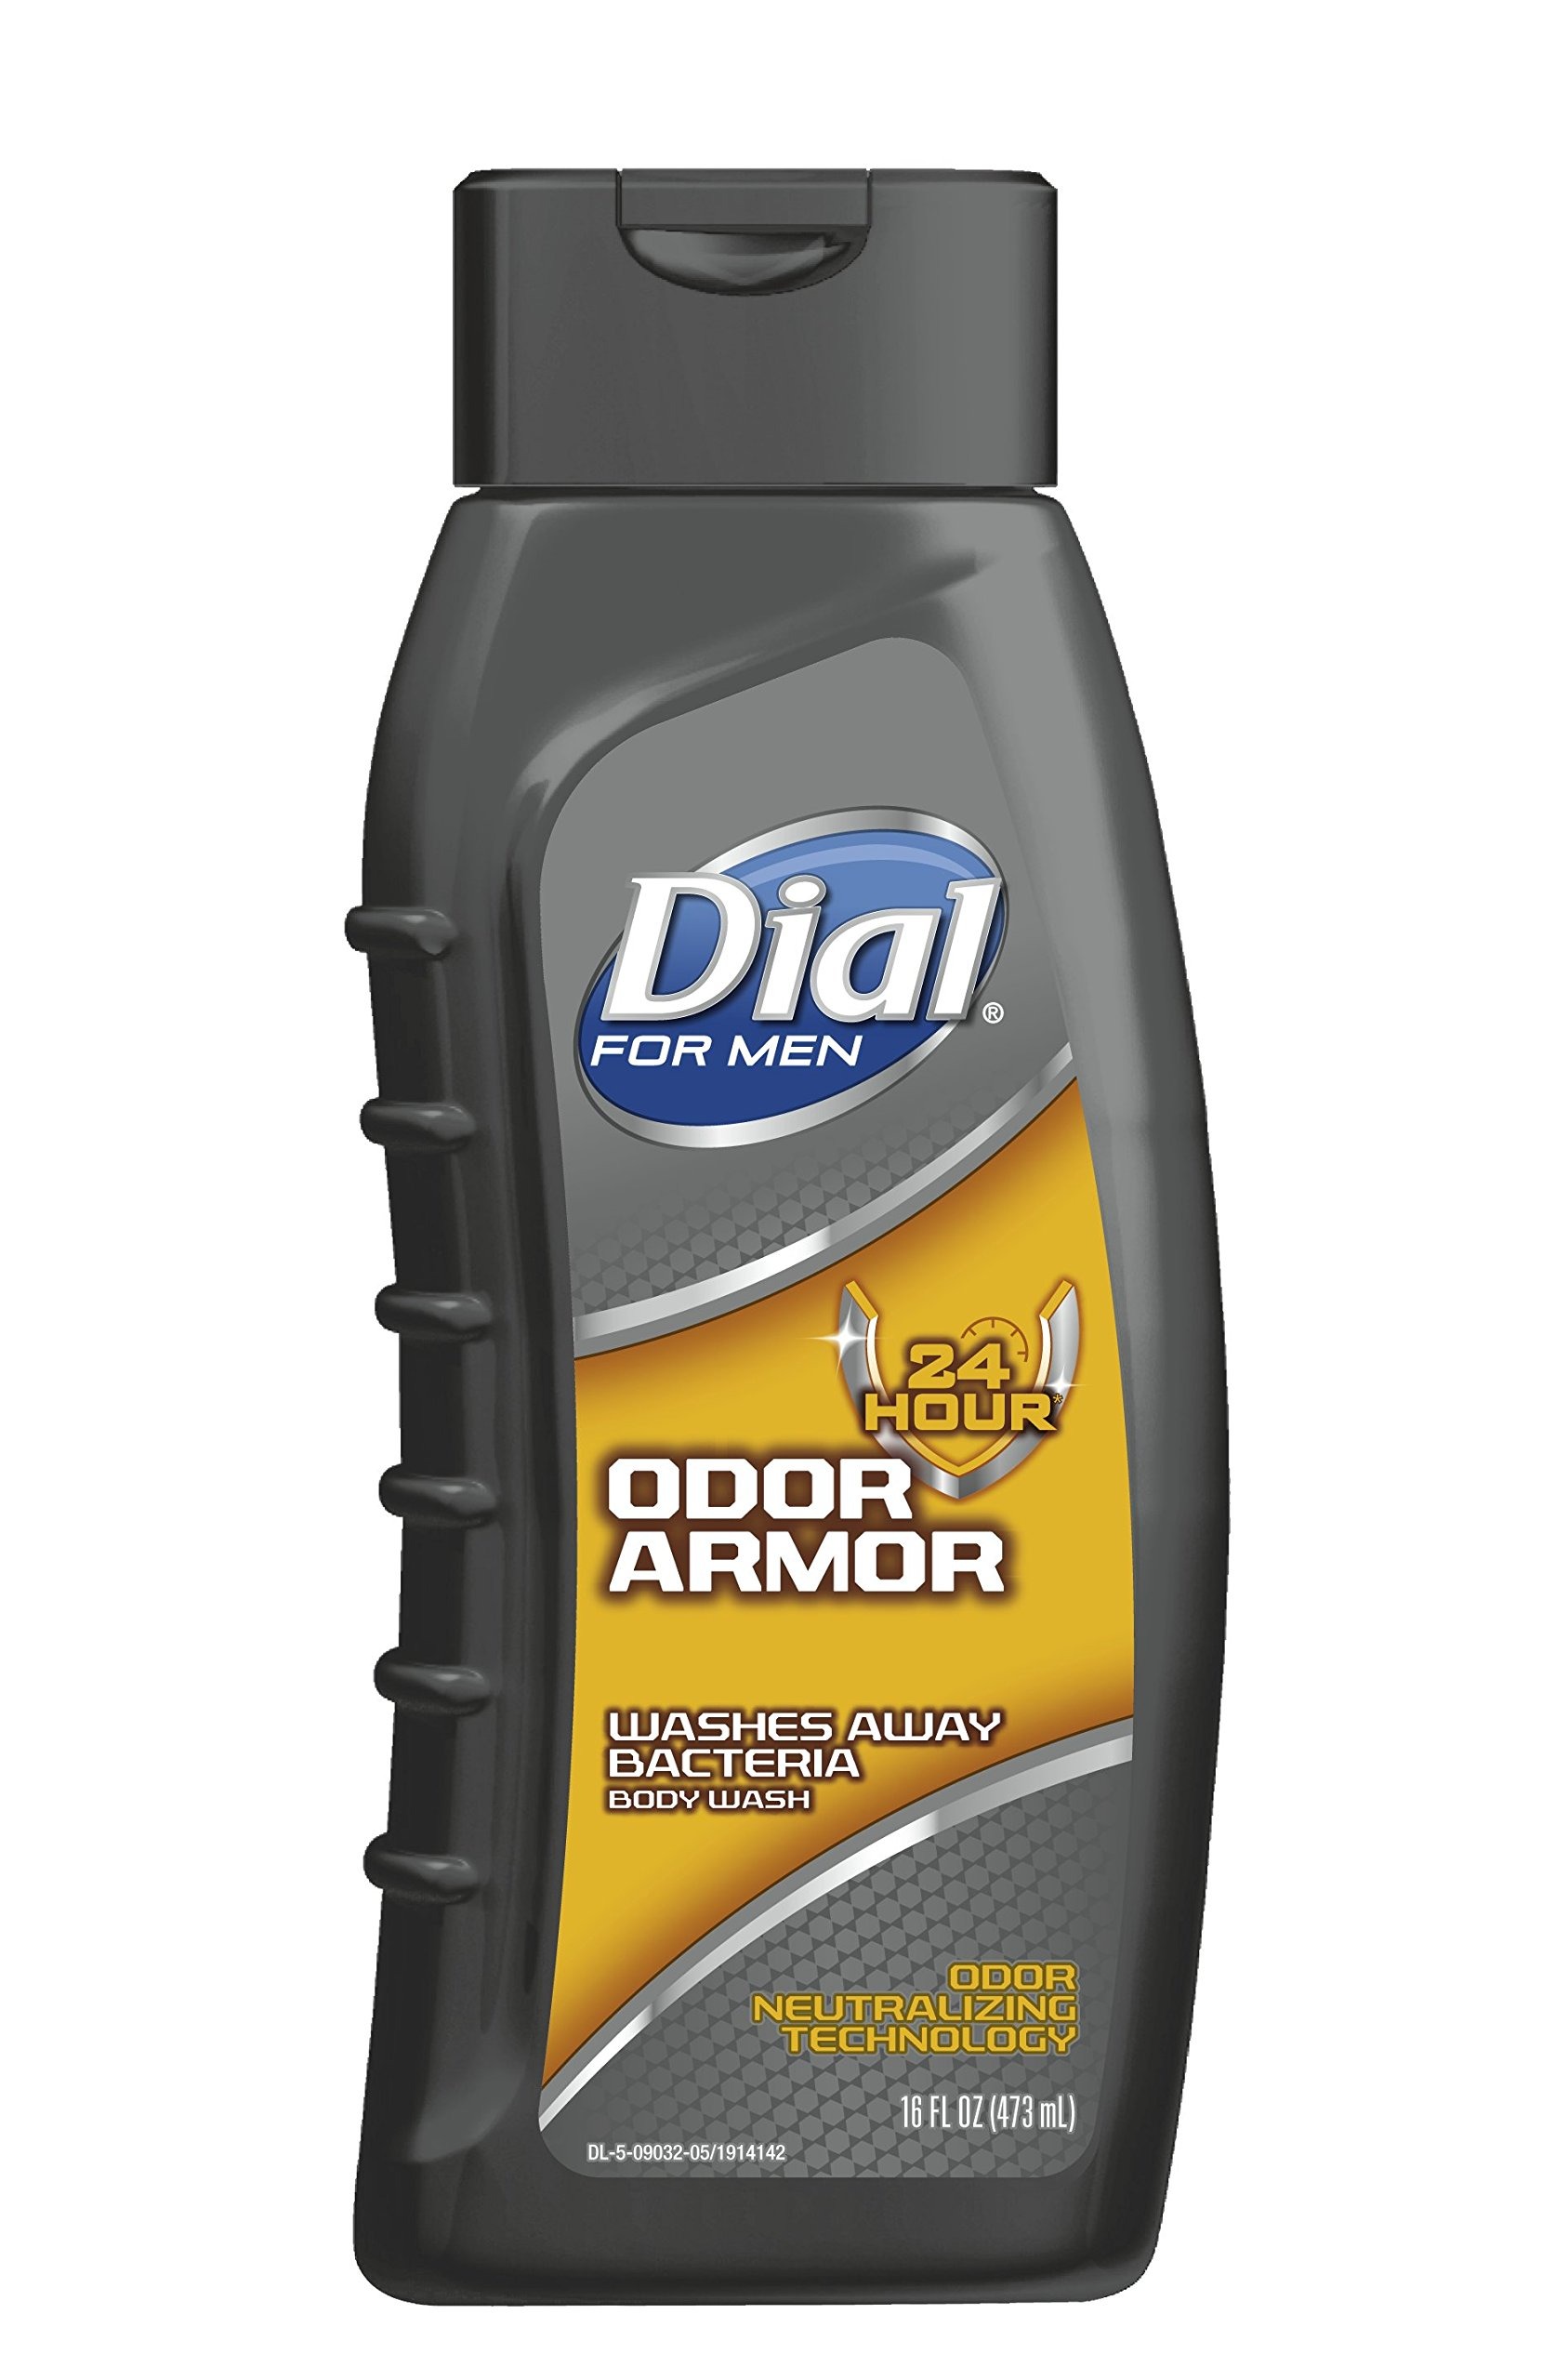
Item Name: Dial For Men Body Wash, Odor Armor, 16 Ounce
Bullet Point 1: Odor neutralizing technology
Bullet Point 2: Advanced formula delivers a deep down clean
Bullet Point 3: Leaves skin smelling fresh for up to 24 hrs
Bullet Point 4: Washes away dirt and bacteria
Value: 16.0
Unit: Fl Oz

Price: 79